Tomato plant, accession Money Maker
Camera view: tilt-top (135 deg); turntable rotation: 0 degrees
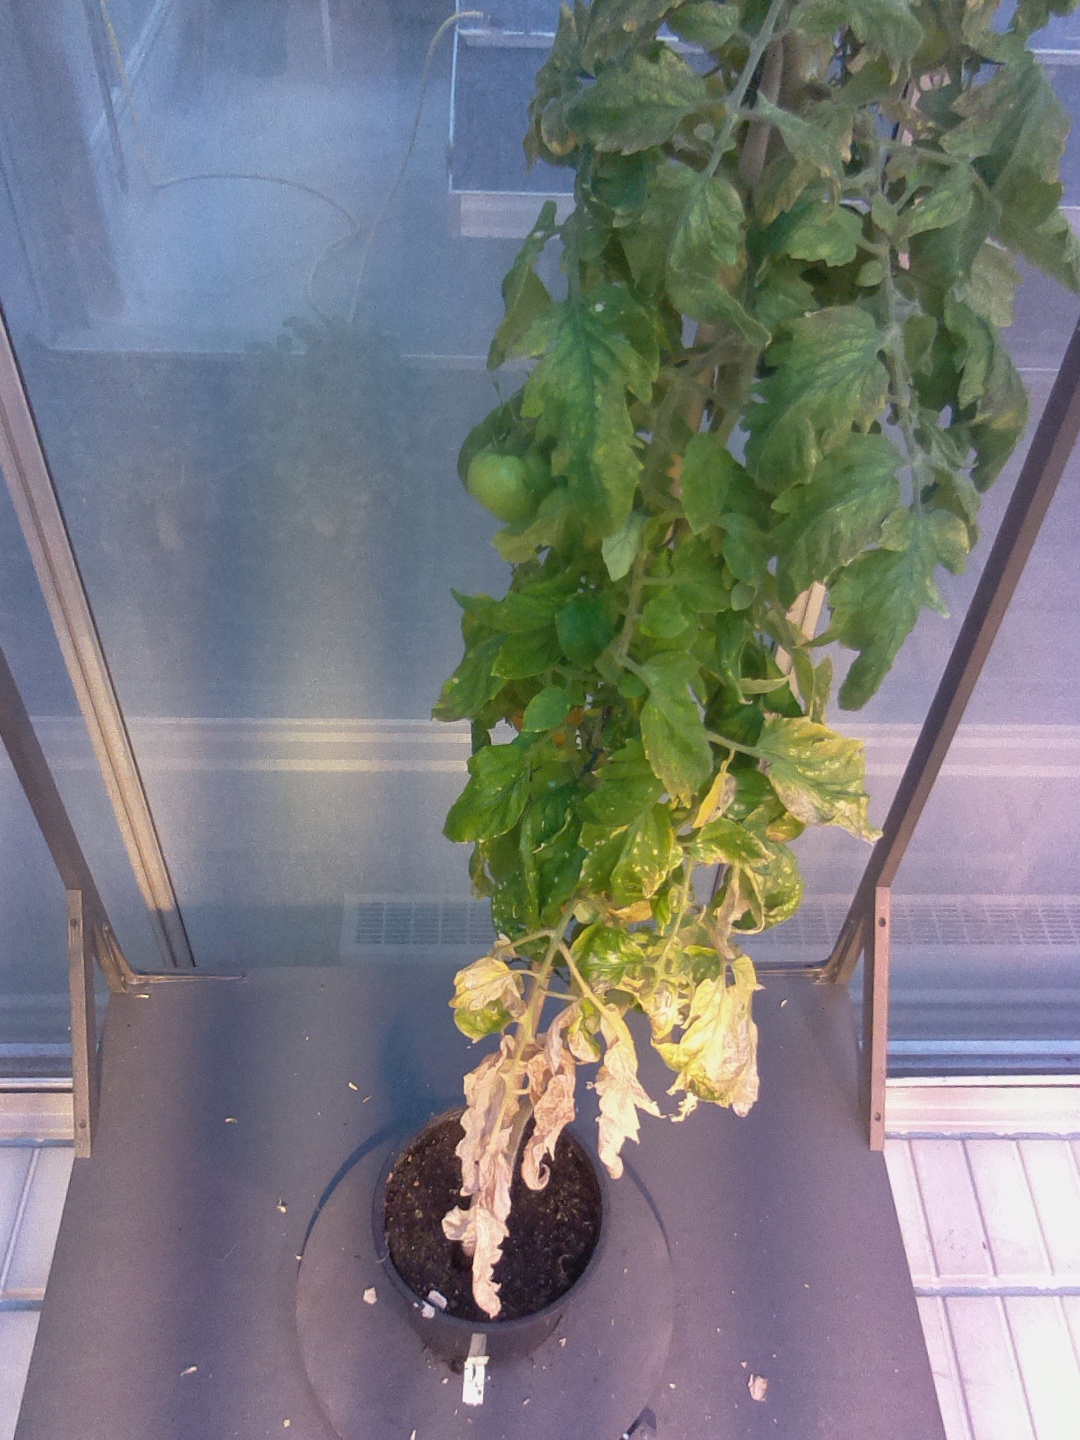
BBCH growth stage 81: 10%-20% of fruits show typical fully ripe color